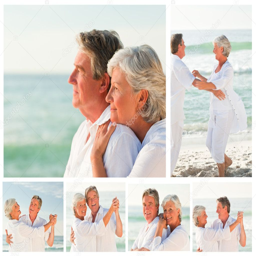
collage of an elderly couple sharing good moments together on a -- stock photo #